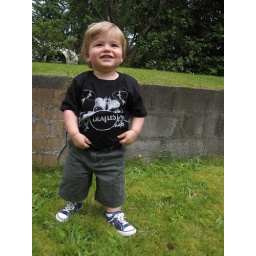
Why yes, I did buy and dress my son in a Beatles shirt.